Marple Aqueduct

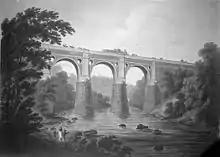
An aquatint of the aqueduct engraved by Francis Jukes from a drawing by Joseph Parry, 1803

Marple aqueduct forms part of the Peak Forest Canal. Work began on the canal in 1794, and it opened in 1800, although that included a tramway to connect the two halves, as there was insufficient money to complete the Marple Lock Flight, and the locks were finally completed in 1804. The company's engineer, Benjamin Outram, was responsible for the design of the aqueduct, which was located just to the north of the locks, and Thomas Brown, the resident engineer, for its construction. The construction contract was placed with William Broadhead, Bethel Furness and William Anderson on 5 February 1795, but Furness died in December 1795, so the structure was completed by Broadhead and Anderson.